List of terrestrial ecoregions (WWF)

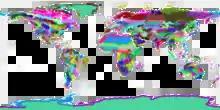
Terrestrial ecoregions of the world

This is a list of terrestrial ecoregions as compiled by the World Wildlife Fund (WWF). The WWF identifies terrestrial, freshwater, and marine ecoregions.